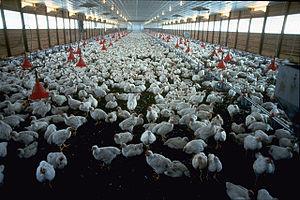
Thénia est une commune algérienne de la wilaya de Boumerdès, dans la daïra de Thénia, à la limite est de la Mitidja.
Le Staphylococcus aureus résistant à la méticilline ou, en anglais : Methicillin-resistant Staphylococcus aureus est un Staphylococcus aureus caractérisé par sa résistance à un antibiotique, la méticilline.
La wilaya de Boumerdès, dans le nord de l'Algérie, recèle des potentialités agricoles considérables.